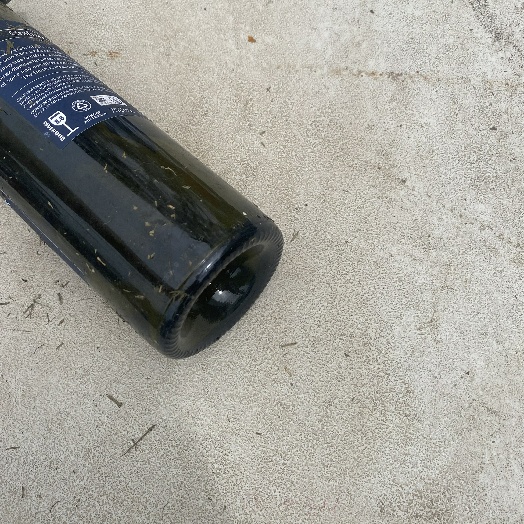
Label: Glass